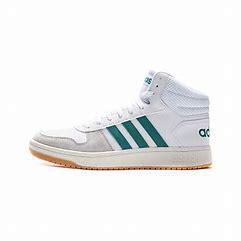
Brand: adidas
Model: NEO Hoops 2 Skate